Rōkyoku

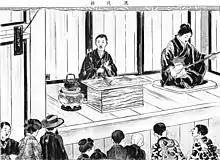

Rōkyoku (also historically called naniwa-bushi) is a genre of traditional Japanese narrative singing. This genre is performed by a singer accompanied by a "shamisen", "rōkyoku" became very popular in Japan during the first half of the 20th century.